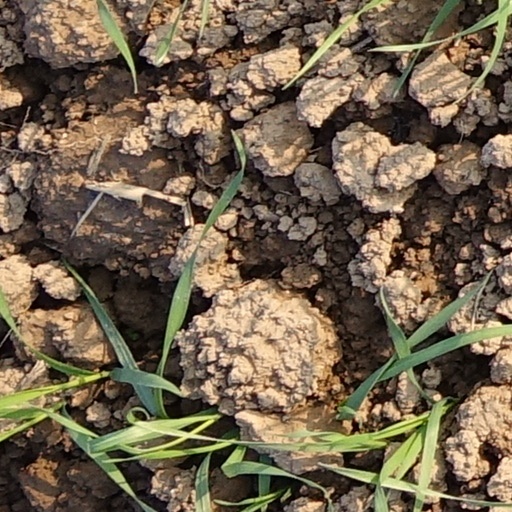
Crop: wheat